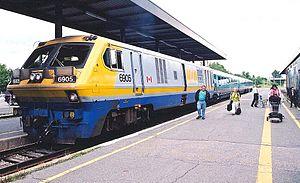
Le train LRC est une série de rames conçues par le consortium de Montreal Locomotive Works et Alcan pour le transport à grande vitesse de passagers en utilisant des voitures et locomotives légères sur des lignes de chemin de fer existantes et utilisant la technique pendulaire pour compenser la force centrifuge dans les courbes. Bombardier Transport ayant acheté MLW, c'est cette compagnie qui produisit les rames qui furent achetées par Via Rail et qui roulent dans le corridor Québec-Windsor, soit le plus peuplé au Canada. Amtrak a mis à l'essai cette série de trains mais a décidé de ne pas l'acheter.